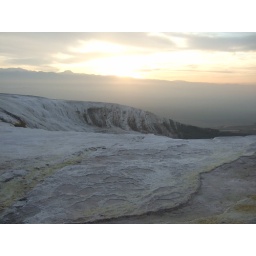
Pamukkale's terraces are made of travertine, a sedimentary rock deposited by water from the hot springs.